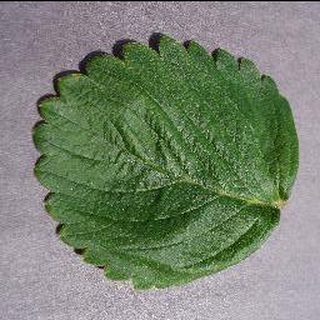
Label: healthy_strawberry